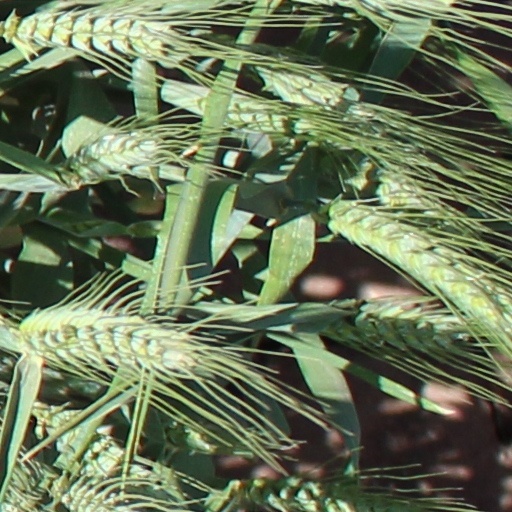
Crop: wheat